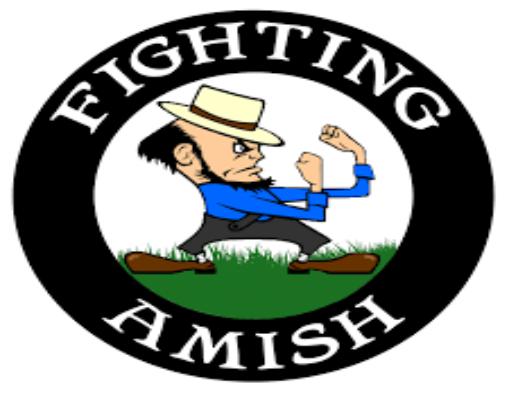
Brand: amish
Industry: Necessities